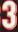
Number: 3